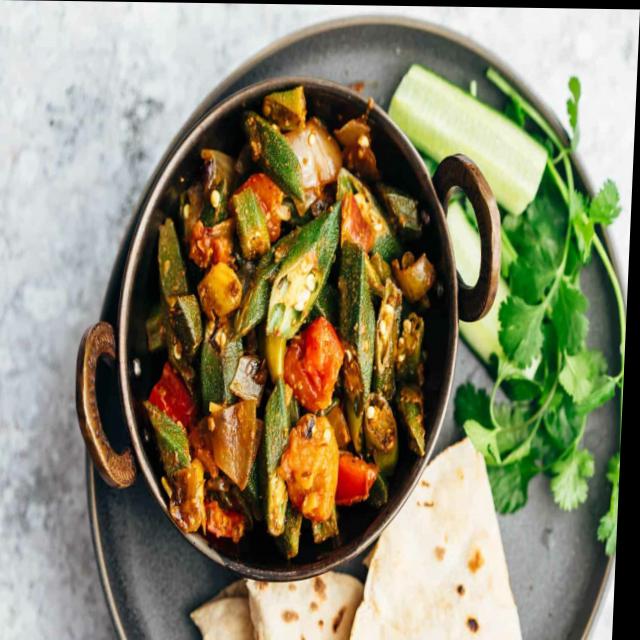
Dish: bhindi_masala